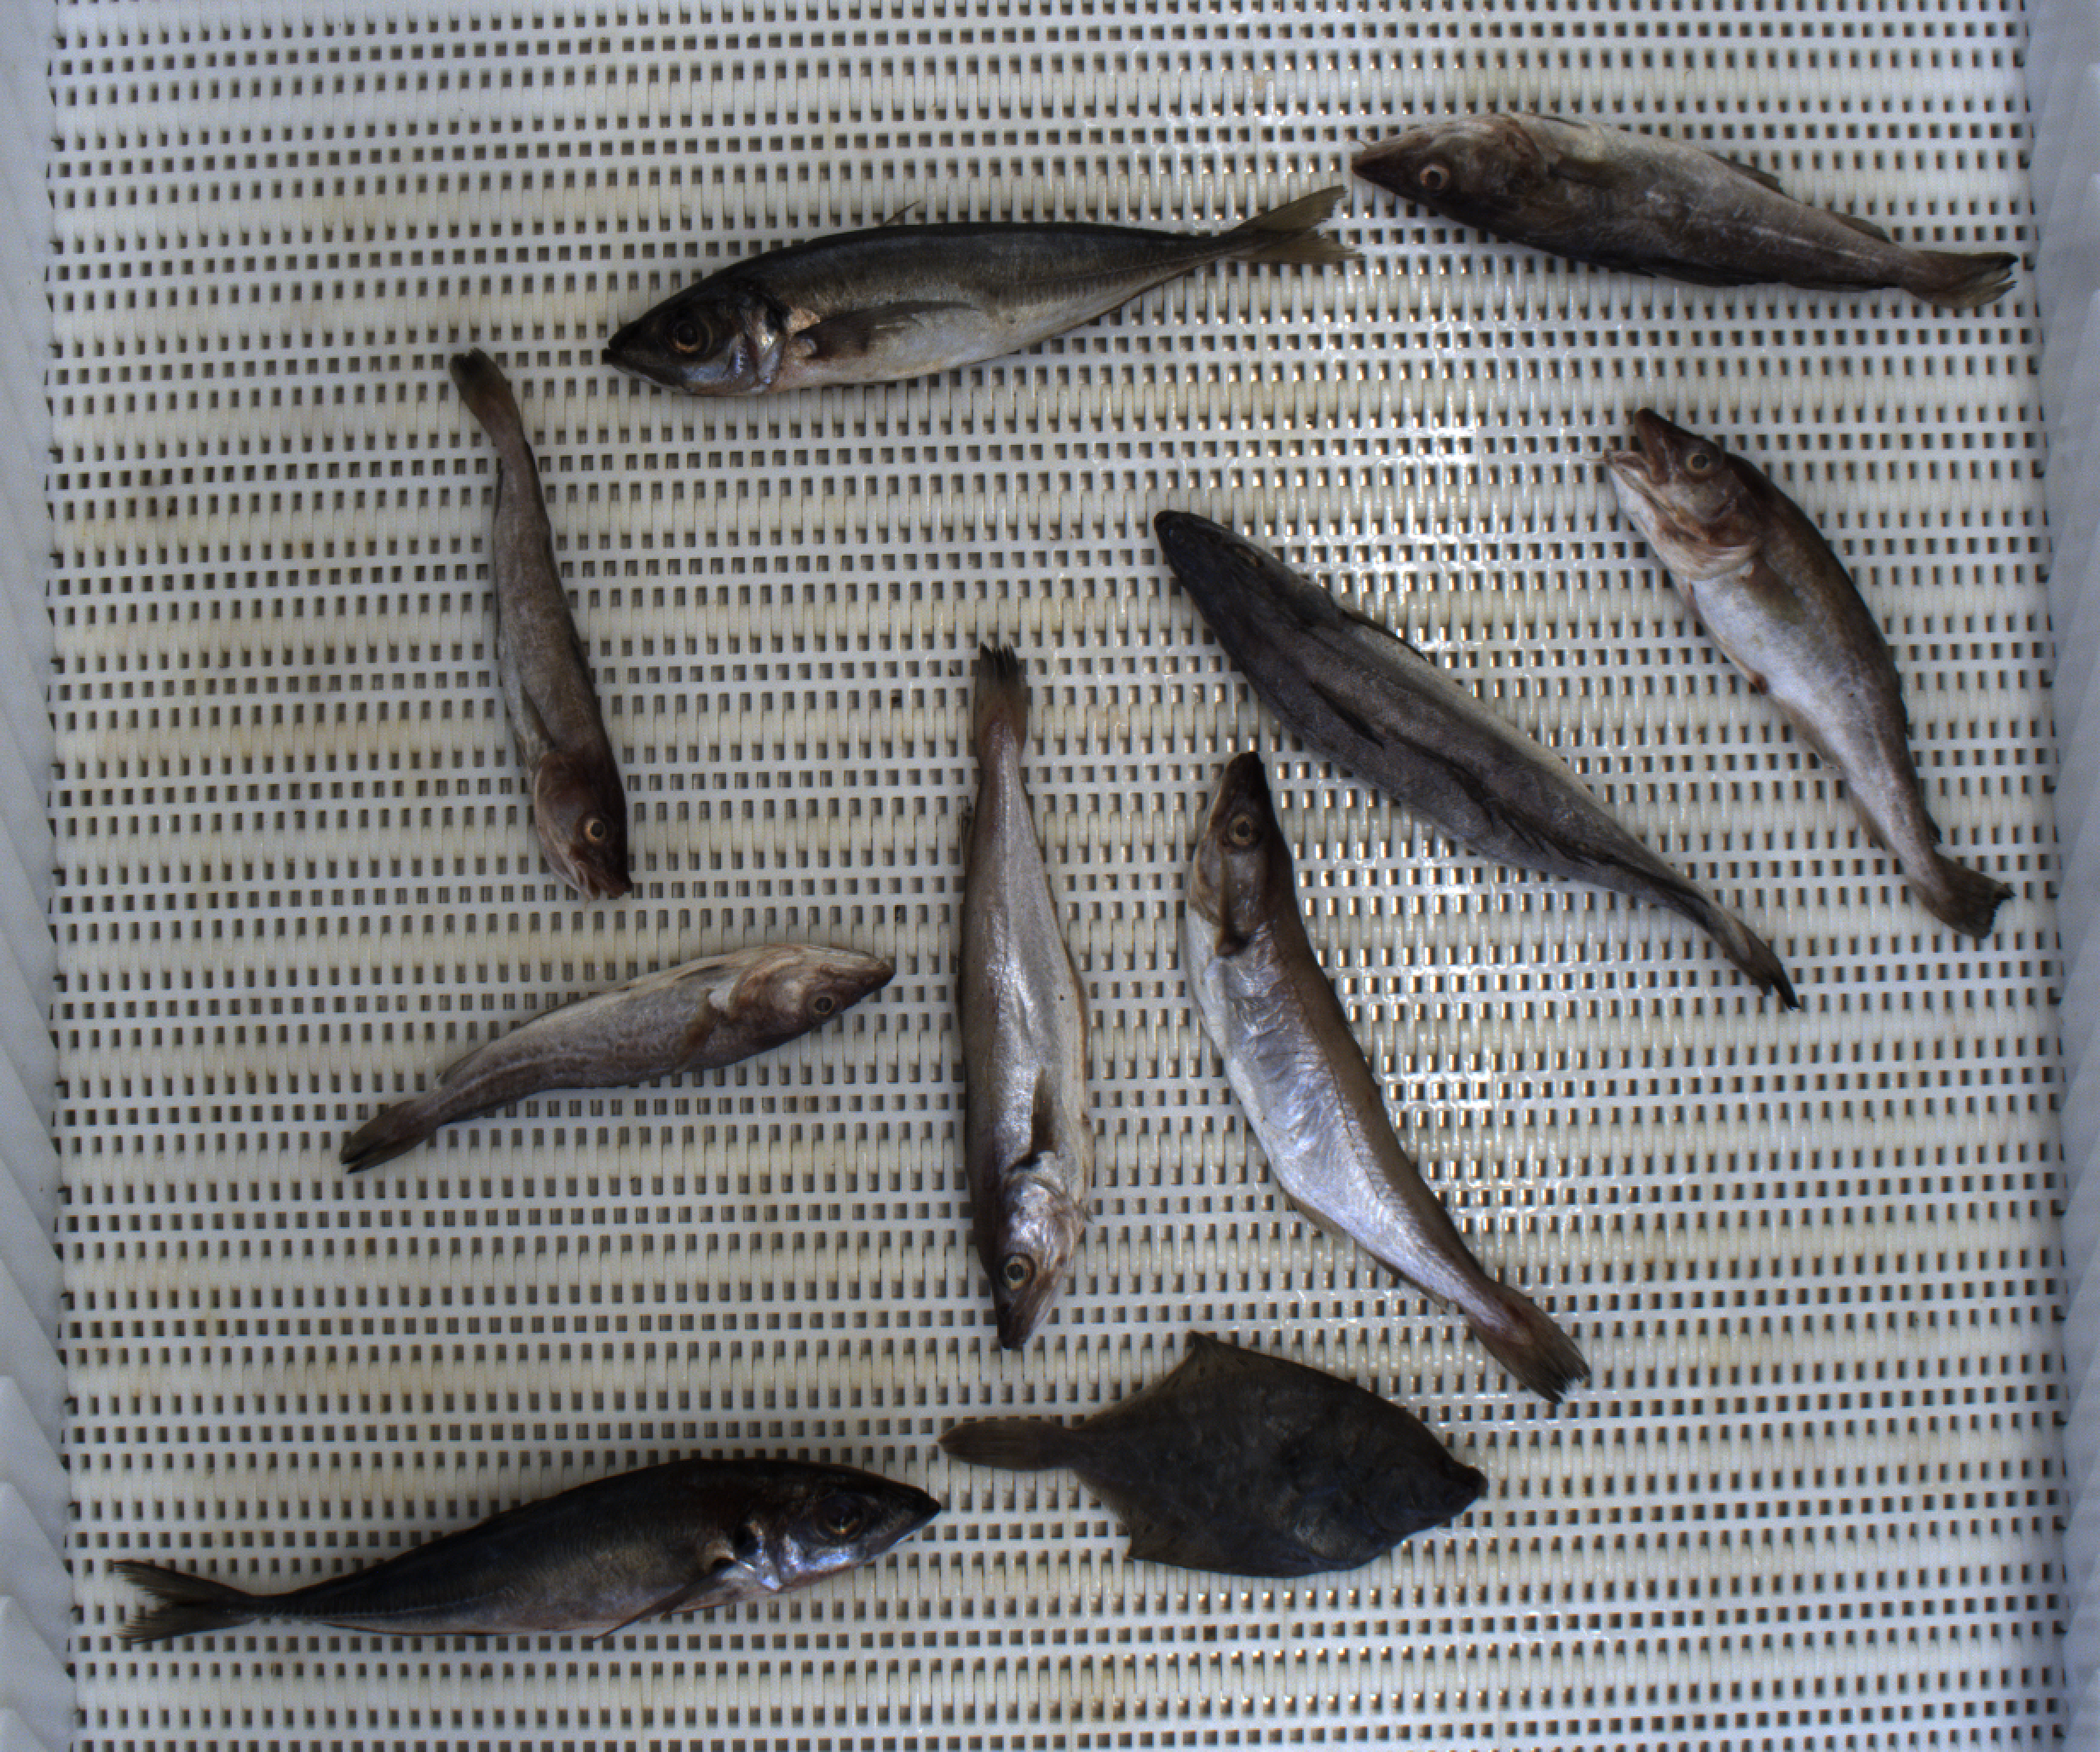
Total fish: 10
Cod: 4
Haddock: 0
Whiting: 2
Hake: 1
Horse mackerel: 2
Saithe: 0
Other: 1